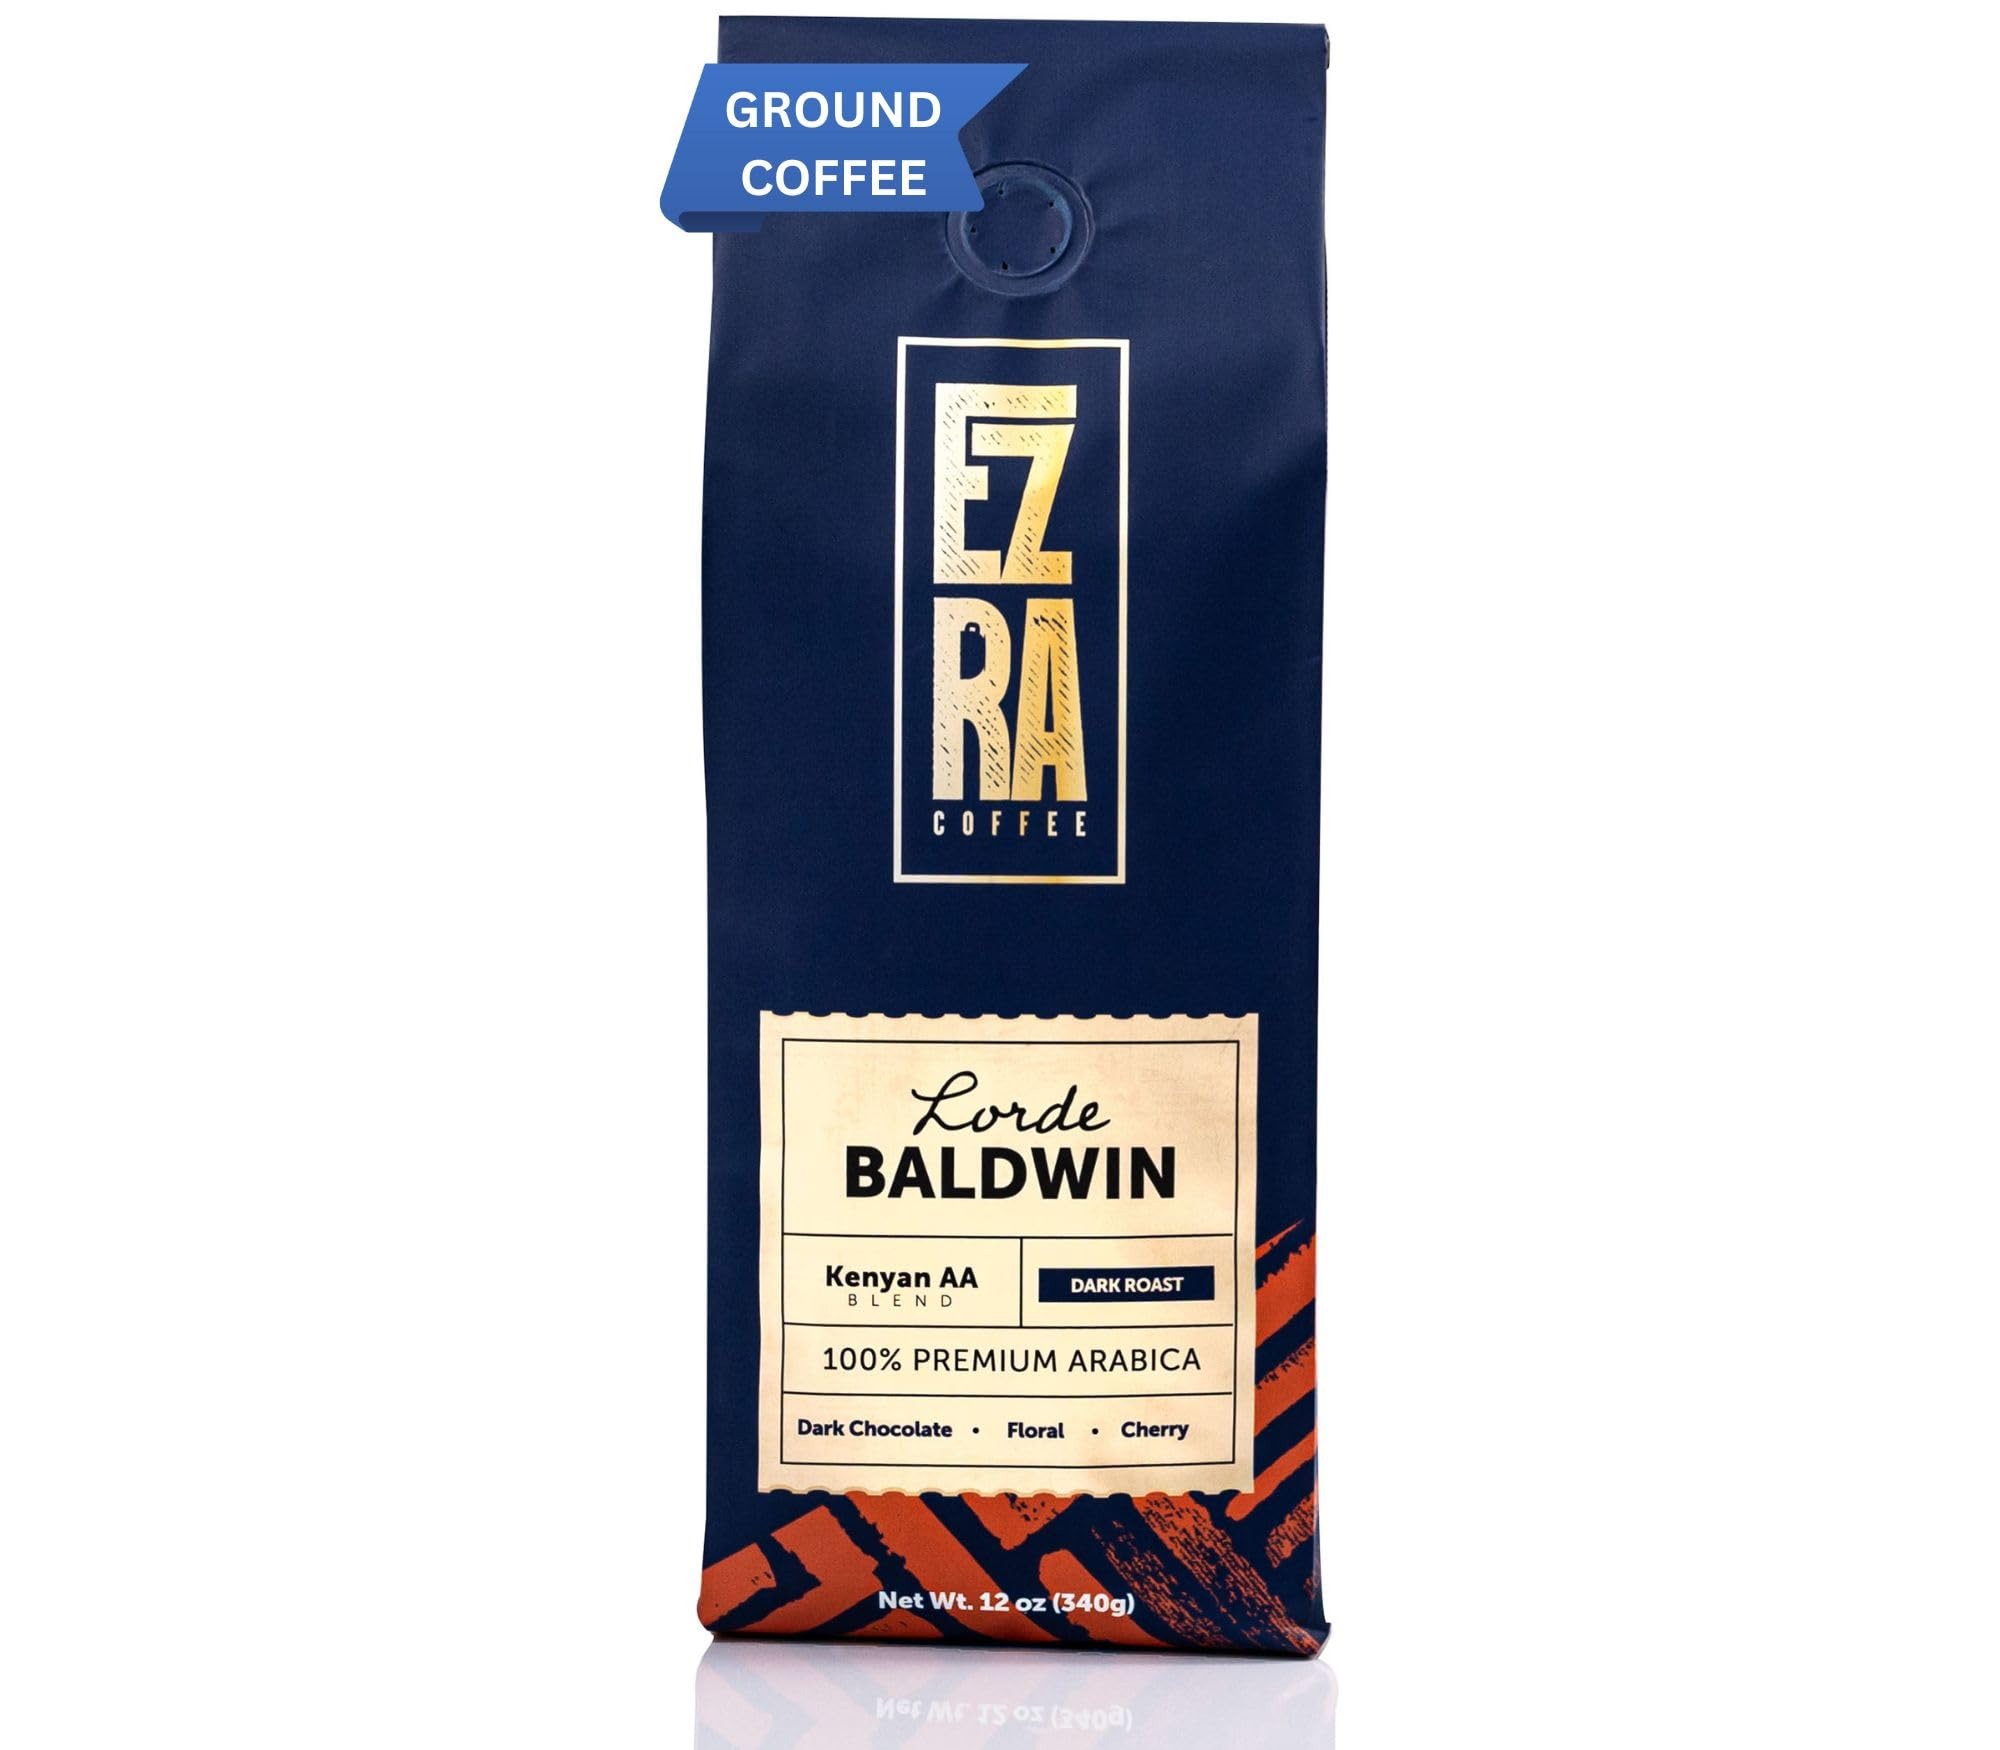
Item Name: Ezra Coffee Lorde Baldwin Dark Roast Premium Arabica - Ideal for Drip, French Press and Pour-Over - Ground Coffee 12 ounce
Bullet Point 1: RICH FLAVOR PROFILE: Experience the bold, smooth taste of Ezra Coffee’s Lorde Baldwin Dark Roast, expertly crafted from premium Arabica beans. This dark chocolate cherry coffee ground offers a complex flavor profile with tasting notes of cherry coffee, dark chocolate, and a hint of floral undertones. Enjoy a truly indulgent cup with every brew, delivering a robust and satisfying chocolate cherry coffee experience that coffee enthusiasts will cherish.
Bullet Point 2: CONVENIENTLY PRE-GROUND FOR EASY BREWING: Our dark chocolate cherry coffee ground is perfect for drip coffee makers, French press, or pour-over methods. This cherry coffee ground delivers a consistently rich and flavorful coffee experience, making it an ideal choice for those who enjoy the bold taste of premium Arabica beans and the indulgent flavors of chocolate cherry coffee in their daily brew.
Bullet Point 3: PREMIUM ARABICA BEANS: Sourced from the finest coffee-growing regions, our Arabica beans are meticulously roasted to bring out the deep, complex flavors that coffee lovers crave. Each batch of premium Arabica coffee is carefully crafted to highlight the rich, nuanced profiles of cherry coffee beans and dark chocolate cherry coffee beans, ensuring an exceptional chocolate cherry coffee experience with every cup.
Bullet Point 4: VERSATILE AND CONVENIENT: Whether you're starting your day or taking a mid-afternoon break, Ezra Coffee’s Lorde Baldwin Dark Roast is the ideal choice for a bold, satisfying chocolate cherry coffee experience at any time. Perfect for drip coffee makers, French press, or pour-over methods, this dark chocolate cherry coffee ground delivers a robust flavor profile that fits seamlessly into your daily routine, providing a consistently rich and indulgent cup.
Bullet Point 5: PERFECT GIFT FOR COFFEE ENTHUSIASTS: Delight the coffee lover in your life with this high-quality dark chocolate cherry coffee, featuring exquisite tasting notes of cherry, dark chocolate, and floral undertones. Ideal for gifting on any occasion, this premium dark roast coffee offers a sophisticated chocolate cherry coffee experience that’s sure to impress and satisfy. Whether for a birthday, holiday, or just because, this blend makes a thoughtful and appreciated gift for those who cherish exceptional cherry coffee.
Product Description: Elevate Your Coffee Experience with Ezra Coffee’s Lorde Baldwin Dark Roast, a meticulously crafted blend designed for those who appreciate the bold and rich flavors of premium coffee. Made from the finest Arabica beans, this 12oz package of chocolate cherry coffee ground offers a full-bodied taste that will satisfy even the most discerning coffee lovers. Tasting Notes: Cherry, Dark Chocolate, Floral 🍫🍒 Indulge in a symphony of flavors with each sip. The Lorde Baldwin Dark Roast features distinctive tasting notes of ripe cherry, decadent dark chocolate, and a subtle floral finish. This expertly roasted blend combines the richness of dark chocolate and cherry coffee beans with a smooth, balanced profile. Perfect for those seeking dark chocolate and cherry flavors in every cup, this ground cherry coffee makes an exceptional choice for your daily coffee routine or a thoughtful coffee gift. 🍫🍒
Value: 12.0
Unit: Ounce

Price: 18.99